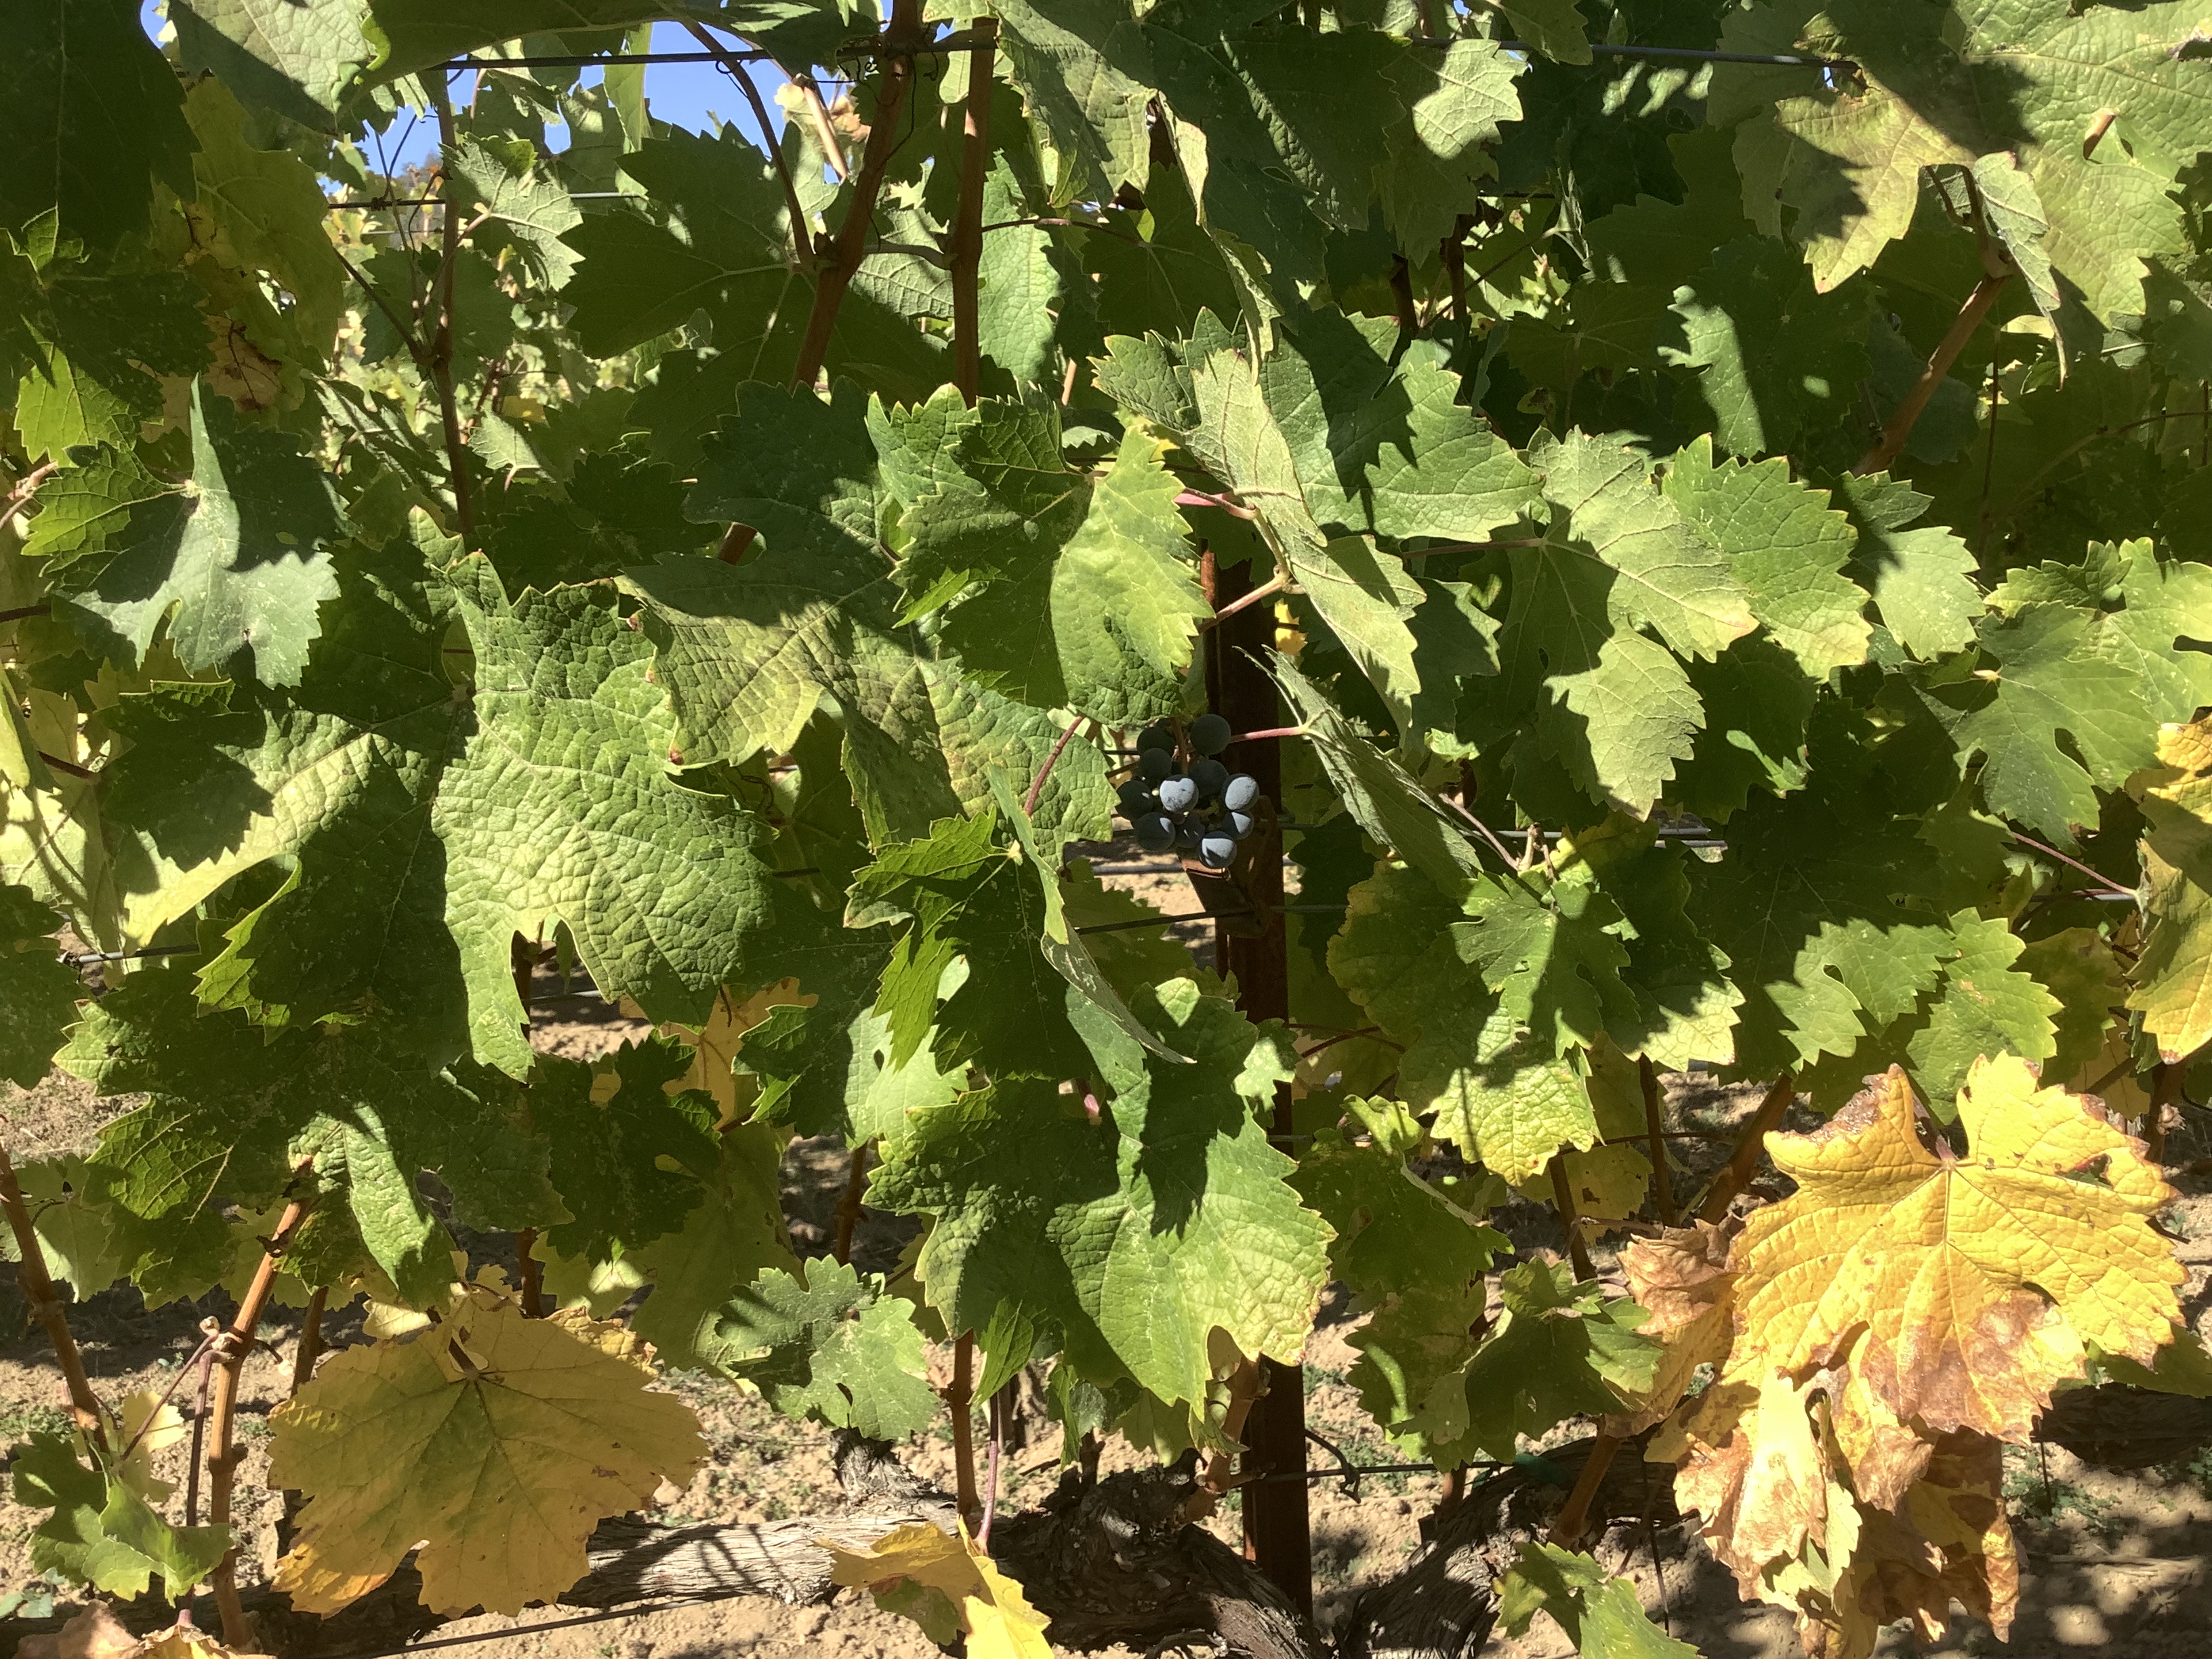
Label: No Virus